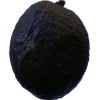
Label: black_avocado